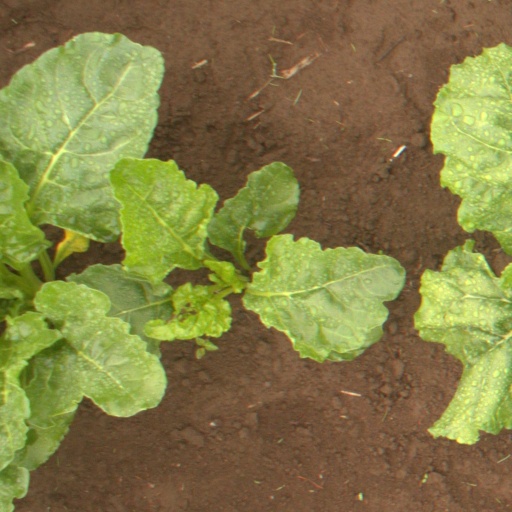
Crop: sugar beet